Royal Court of Scotland

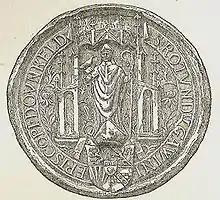
The seal of Gavin Douglas as Bishop of Dunkeld

Early Medieval Scotland and Ireland shared a common culture and language. There are much fuller historical sources for Ireland, which suggest that there would have been filidh in Scotland, who acted as poets, musicians and historians, often attached to the court of a lord or king, and passed on their knowledge and culture in the Gaelic to the next generation. After the "de-gallicisation" of the Scottish court, a less highly regarded order of bards took over the functions of the filidh, often trained in bardic schools. They probably accompanied their poetry on the harp. When Alexander III (r. 1249–86) met Edward I in England he was accompanied by a Master Elyas, described as "the king of Scotland's harper".